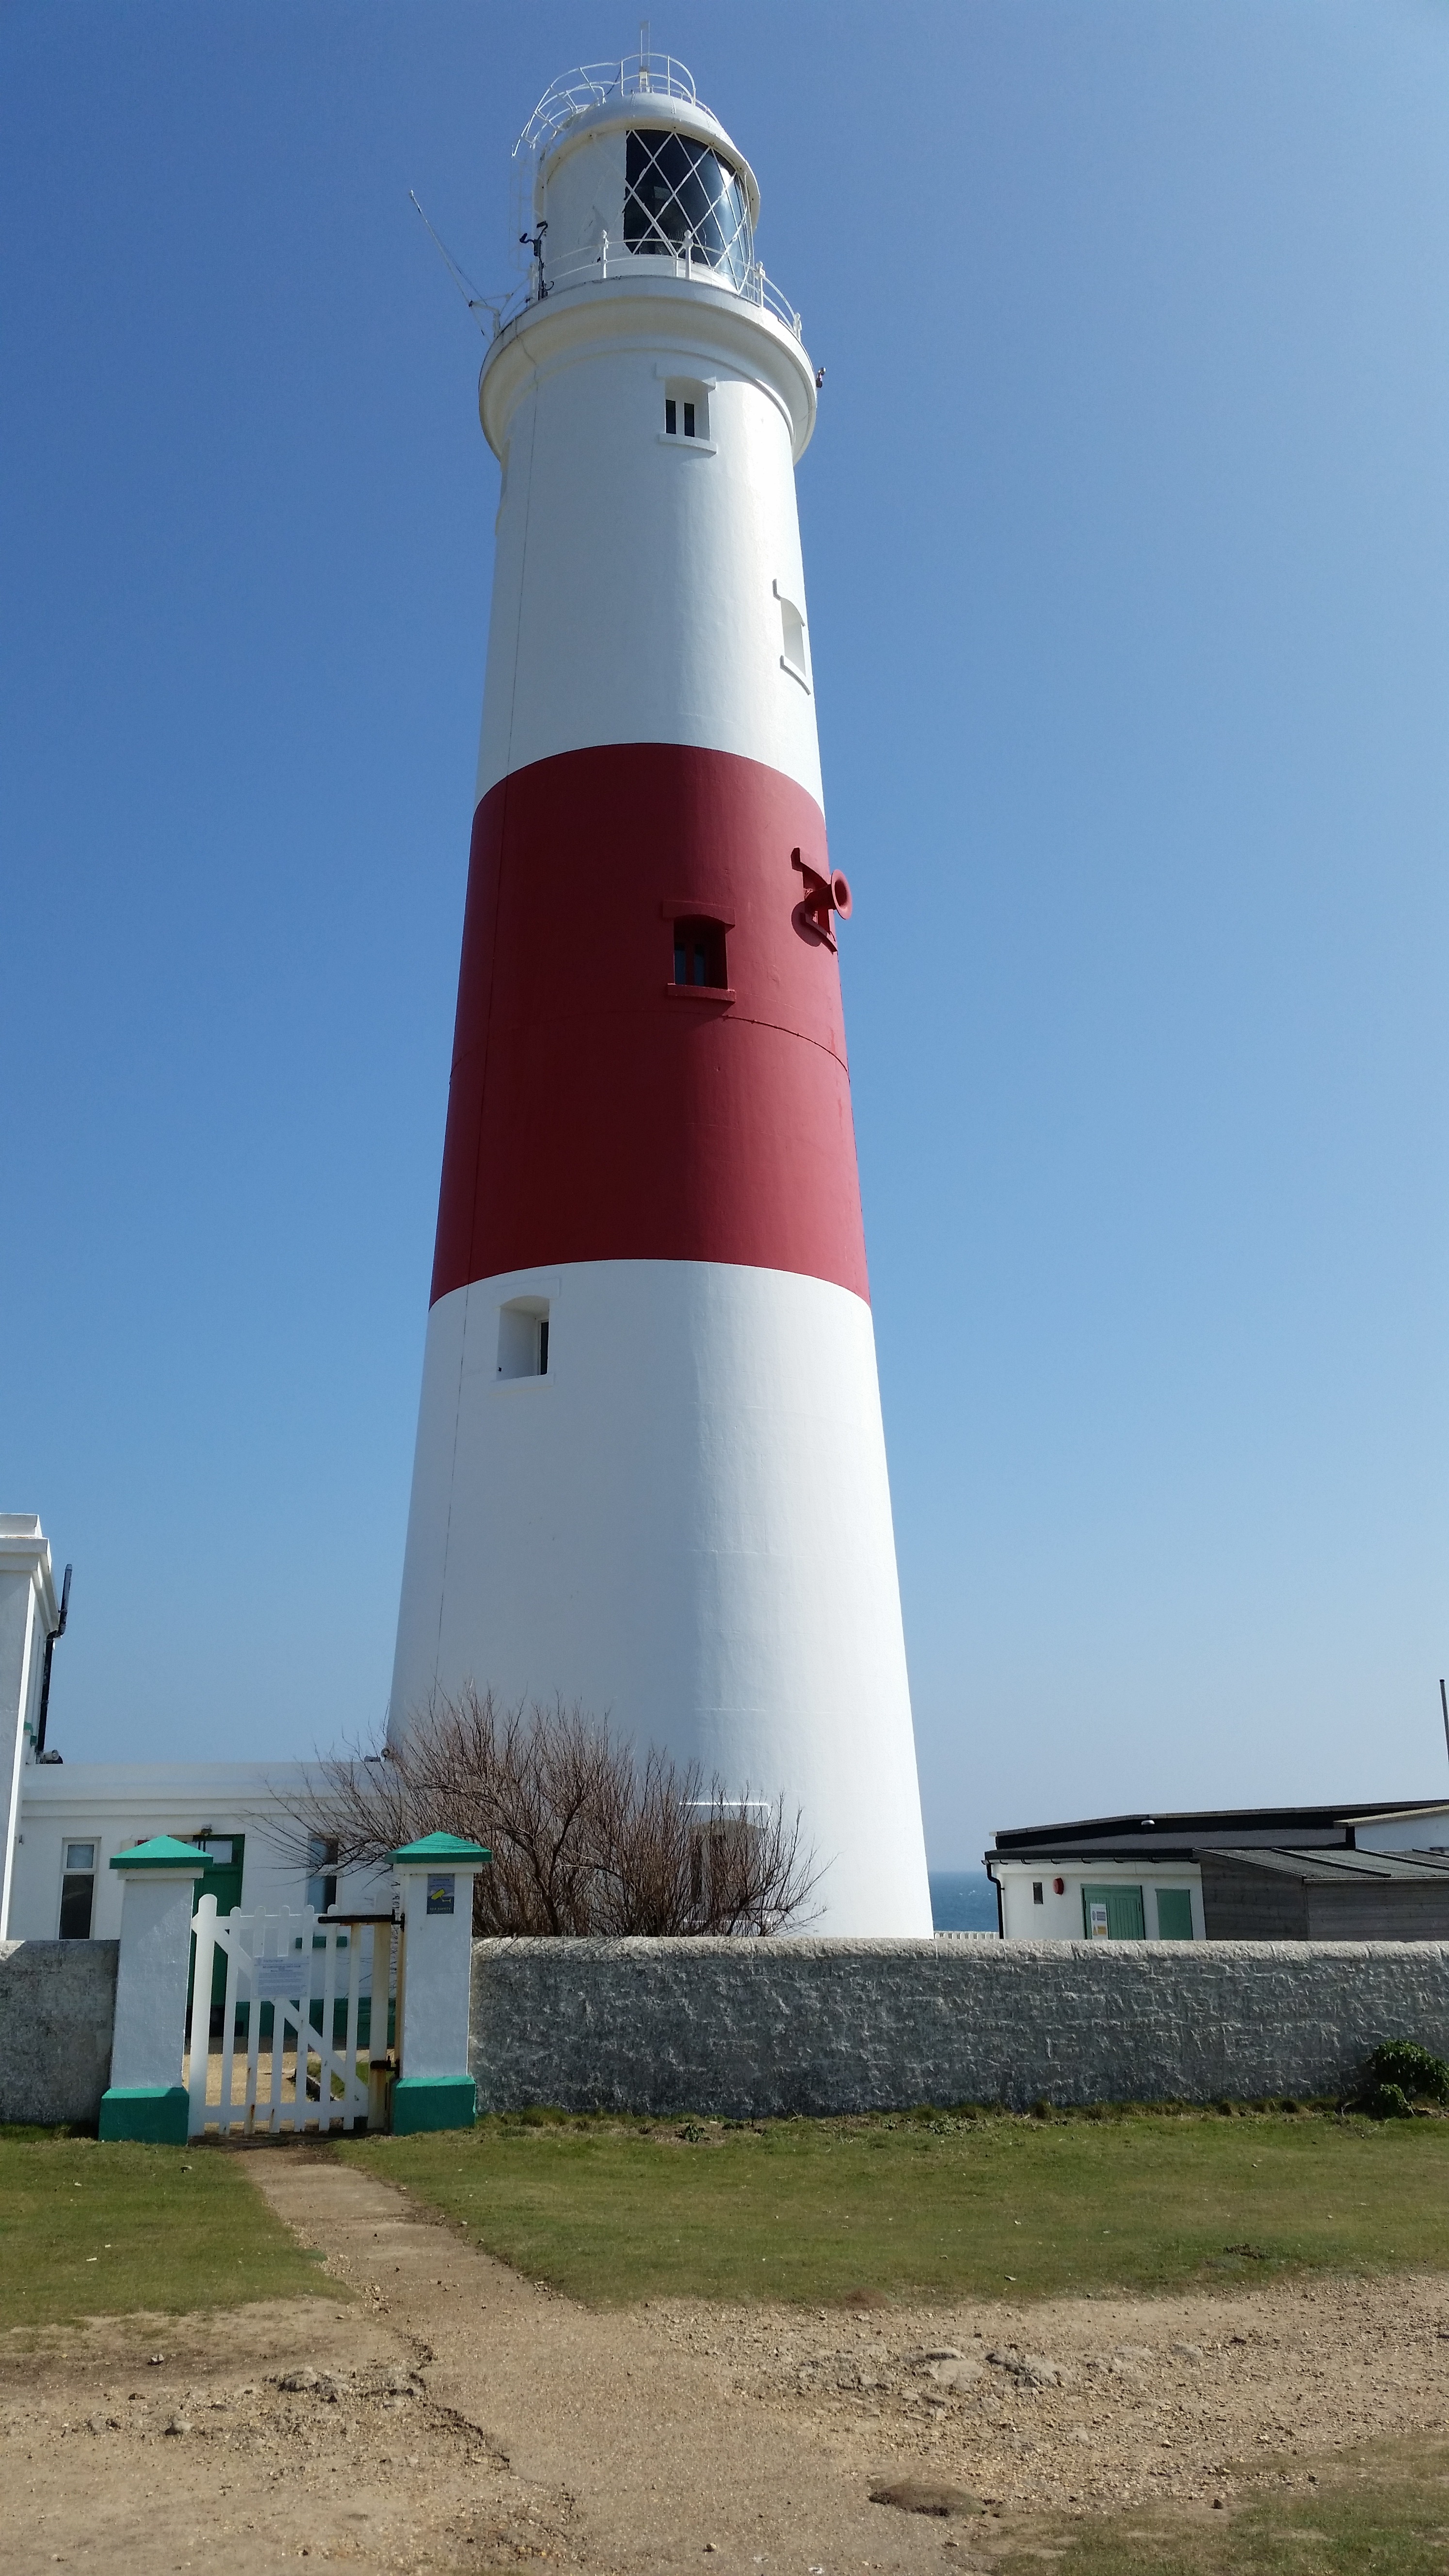
sea, coast, lighthouse, tower, blue sky, dorset, portland bill